Alana Henderson

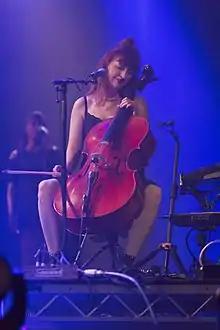
Alana at Byron Bay Bluesfest in 2015

Alana Henderson (born 6 October 1988), is a Northern Irish musician, cellist, singer and songwriter from Dungannon. She released her debut EP, "Wax & Wane" in 2013, and her single, "Let This Remain", in 2017. She is now living in Belfast.